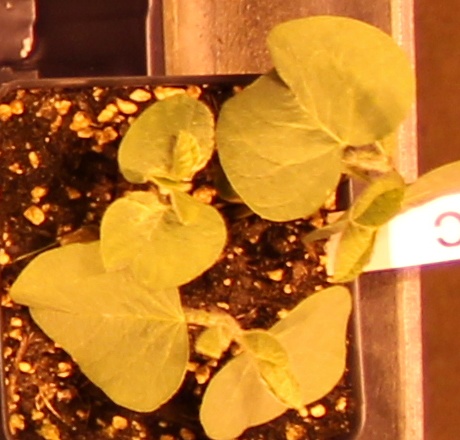
Label: Soybean